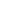
person looks deep in hopes of getting person back in the game